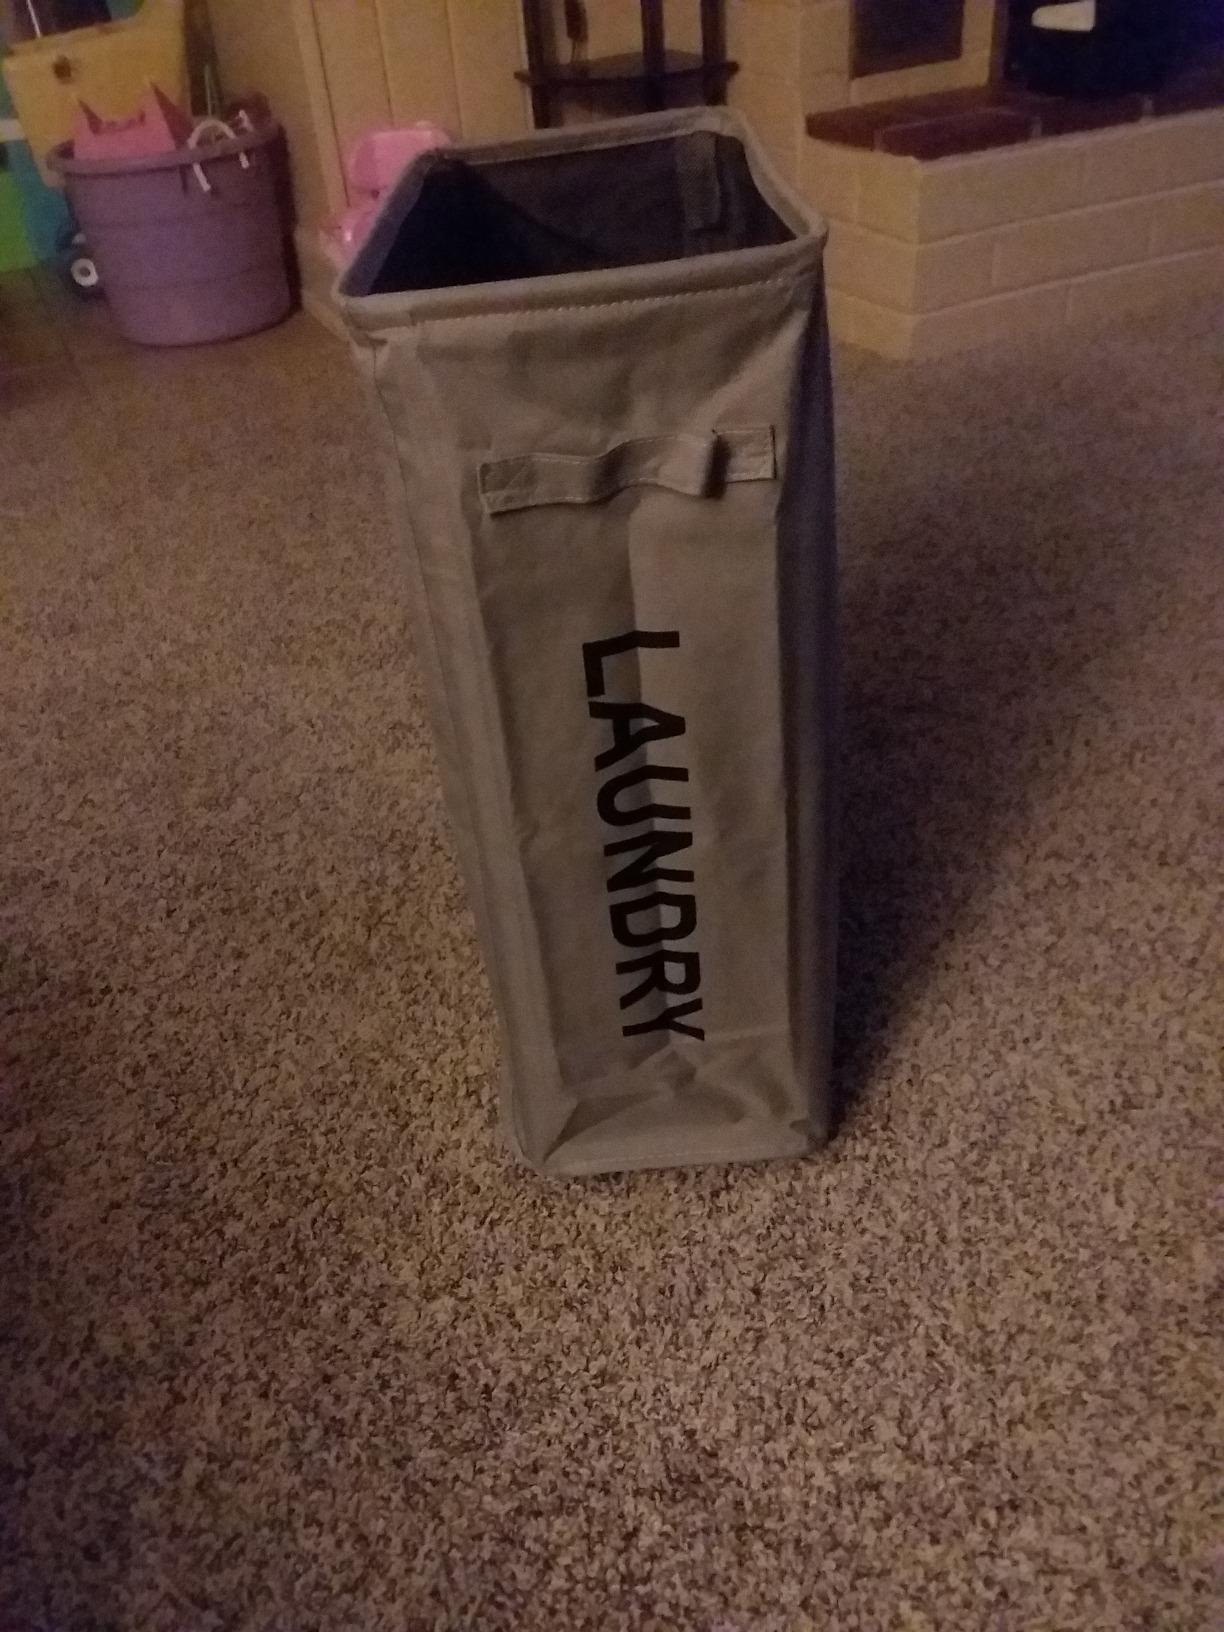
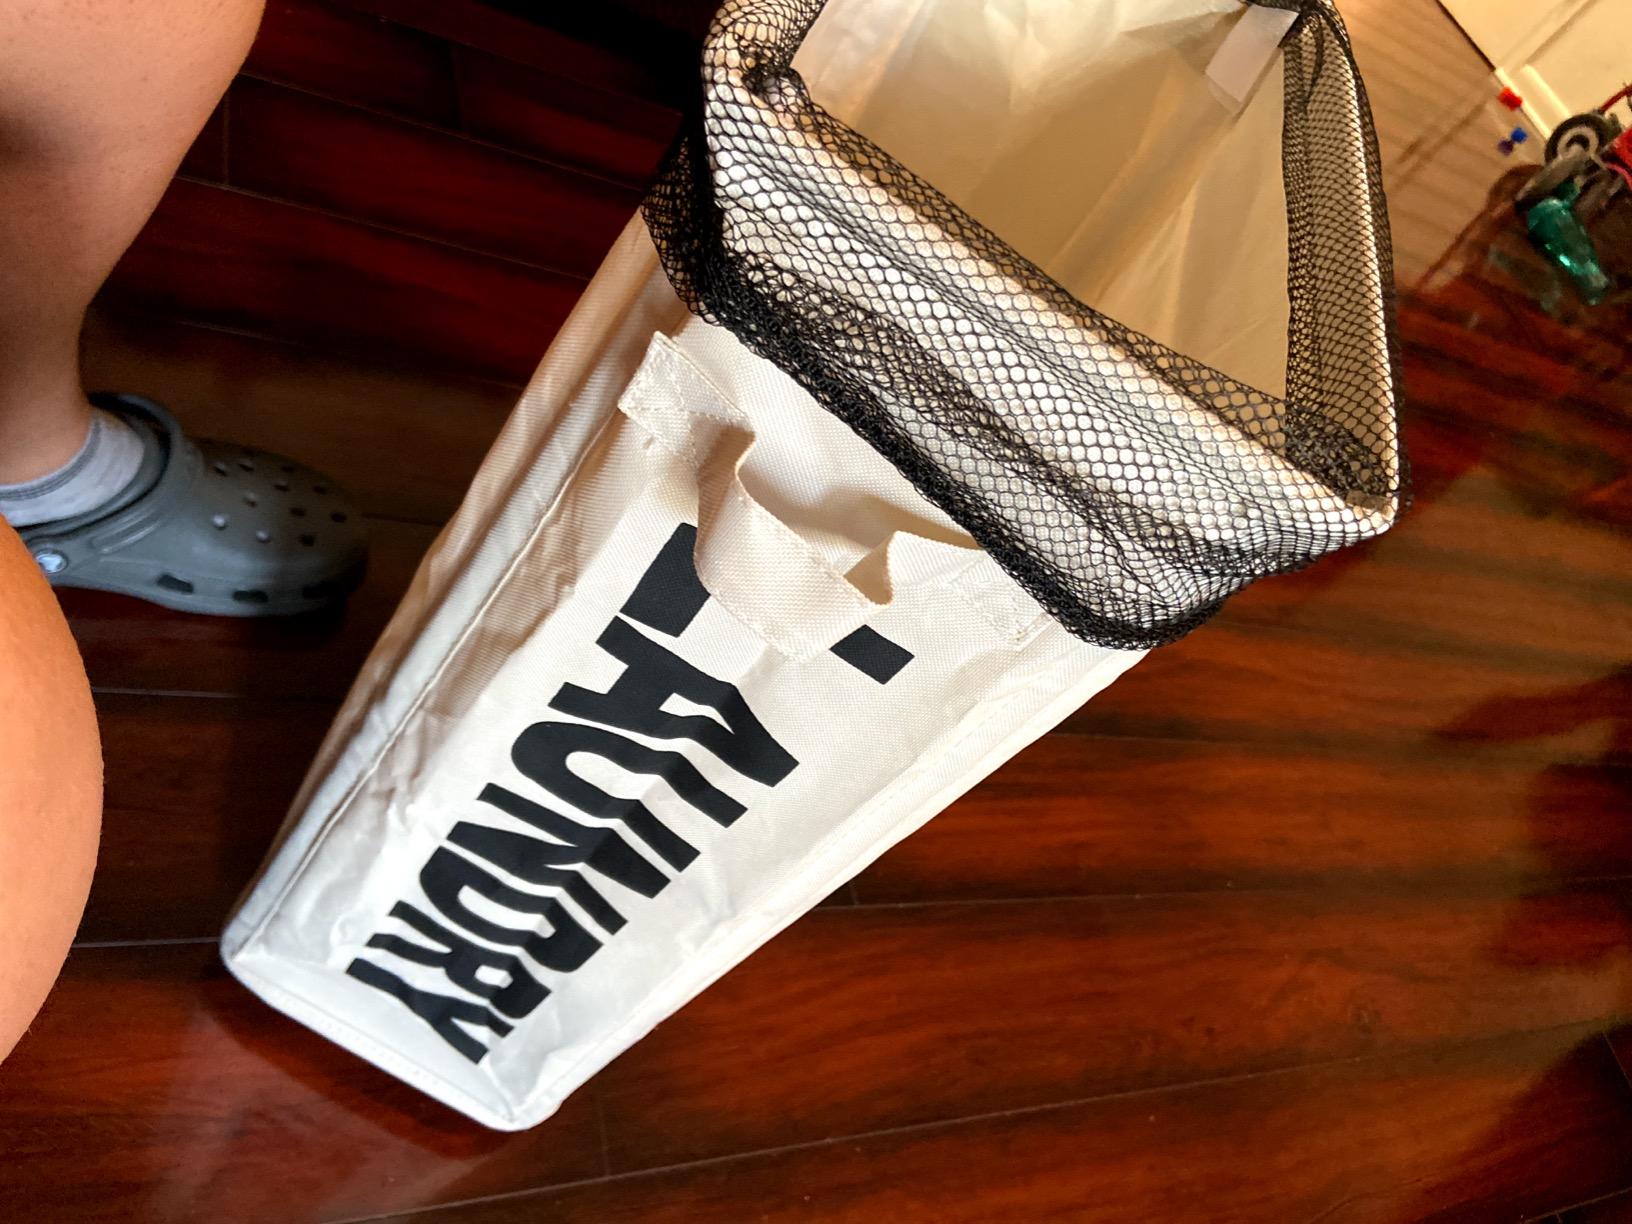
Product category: items_hamper
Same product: no